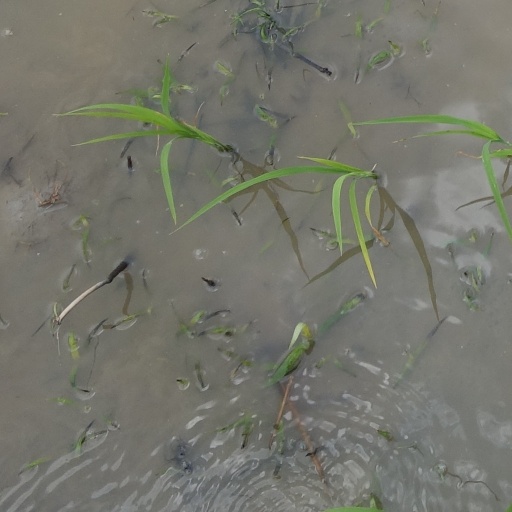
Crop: rice